New Hampshire Route 25

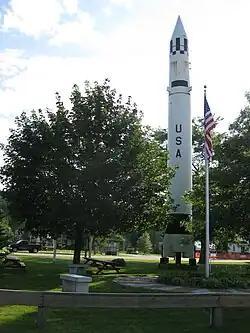
A Redstone missile is a prominent landmark at the Warren Town Common along NH 25.

Upon leaving Haverhill Village, NH 25 passes through the communities of Pike and East Haverhill, the location of the Oliverian School, before entering the town of Benton. NH 25 crosses the southwestern corner of Benton, but lacks any road connection to the rest of the town. To the northeast of the road sits the western end of the White Mountain chain, with Mount Moosilauke rising prominently. The road bends to the south and enters the town of Warren in the village of Glencliff. Winding southwards, the route merges with Route 118 to pass through the main village of Warren. The two conjoined routes parallel the Baker River, crossing it several times before entering Wentworth.